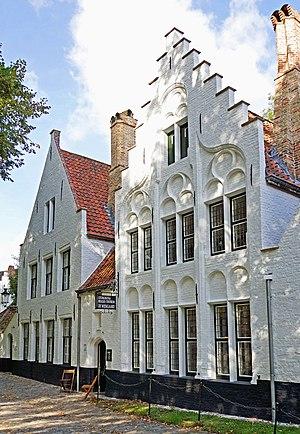
Rodolphe Hoornaert était un prêtre catholique et essayiste belge, cofondateur d’une nouvelle congrégation religieuse dans sa ville natale.